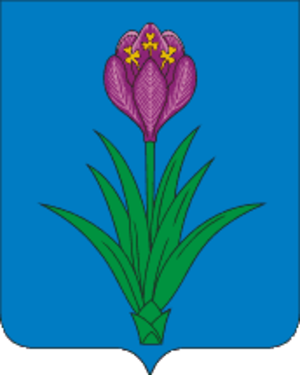
Mozdok est une ville de la république d'Ossétie-du-Nord-Alanie, une république autonome de Russie, et le centre administratif du raïon de Mozdok. Sa population s'élevait à 39 232 habitants en 2013.